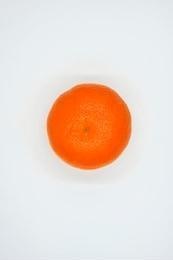
Label: mandarine